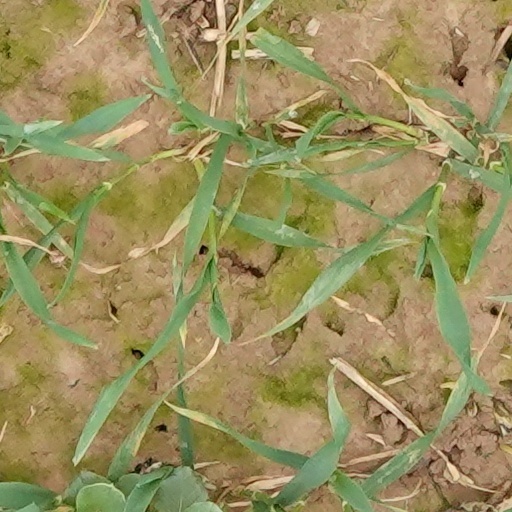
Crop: wheat